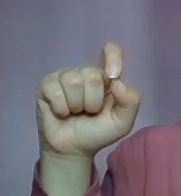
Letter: fa